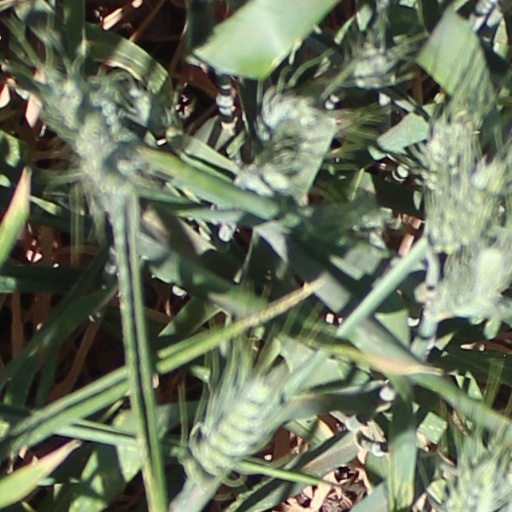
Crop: wheat